River Out of Eden

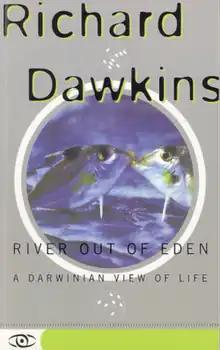
Cover of the softcover edition

River Out of Eden: A Darwinian View of Life is a 1995 popular science book by Richard Dawkins. The book is about Darwinian evolution and summarizes the topics covered in his earlier books, "The Selfish Gene", "The Extended Phenotype" and "The Blind Watchmaker". It is part of the "Science Masters" series and is Dawkins's shortest book. It is illustrated by Lalla Ward, Dawkins's then-wife. The book's name is derived from Genesis 2:10 relating to the Garden of Eden. The King James Version reads "And a river went out of Eden to water the garden; and from thence it was parted, and became into four heads."